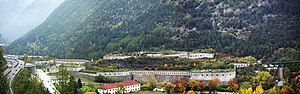
Franzensfeste
Fæstningen Franzensfeste (Fortezza)
Franzensfeste eller Fortezza en by samt en kommune i Sydtyrol nord for Brixen. Endvidere er det navnet på byens fæstning. Franzensfeste ligger ved floden Isarco ved indgangen til Pustertal. Kommunen regnes dog som den sydligste i Wipptal og dalen nedenfor Franzensfeste omtales derfor som Eisacktal og ikke som Wipptal.